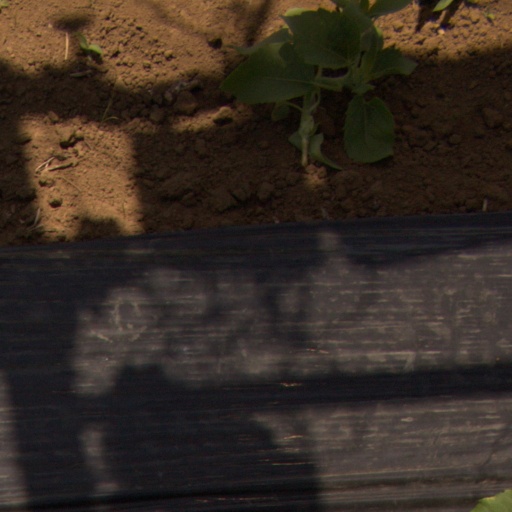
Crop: Jerusalem artichoke